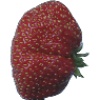
Label: Strawberry Wedge 1